Steen Andersen Bille (1797–1883)

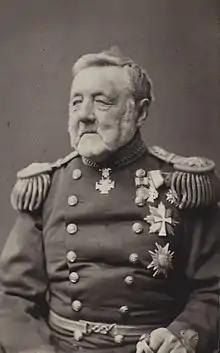
Steen Bille in later life

Vice-Admiral Steen Andersen Bille (5 December 1797 – 2 May 1883) was a Danish naval officer and politician who served as Minister for the Navy from 1852 to 1854. He served in the First Schleswig War, and Cape Steen Bille on the King Frederick VI Coast, Greenland was named in his honour by W. A. Graah.